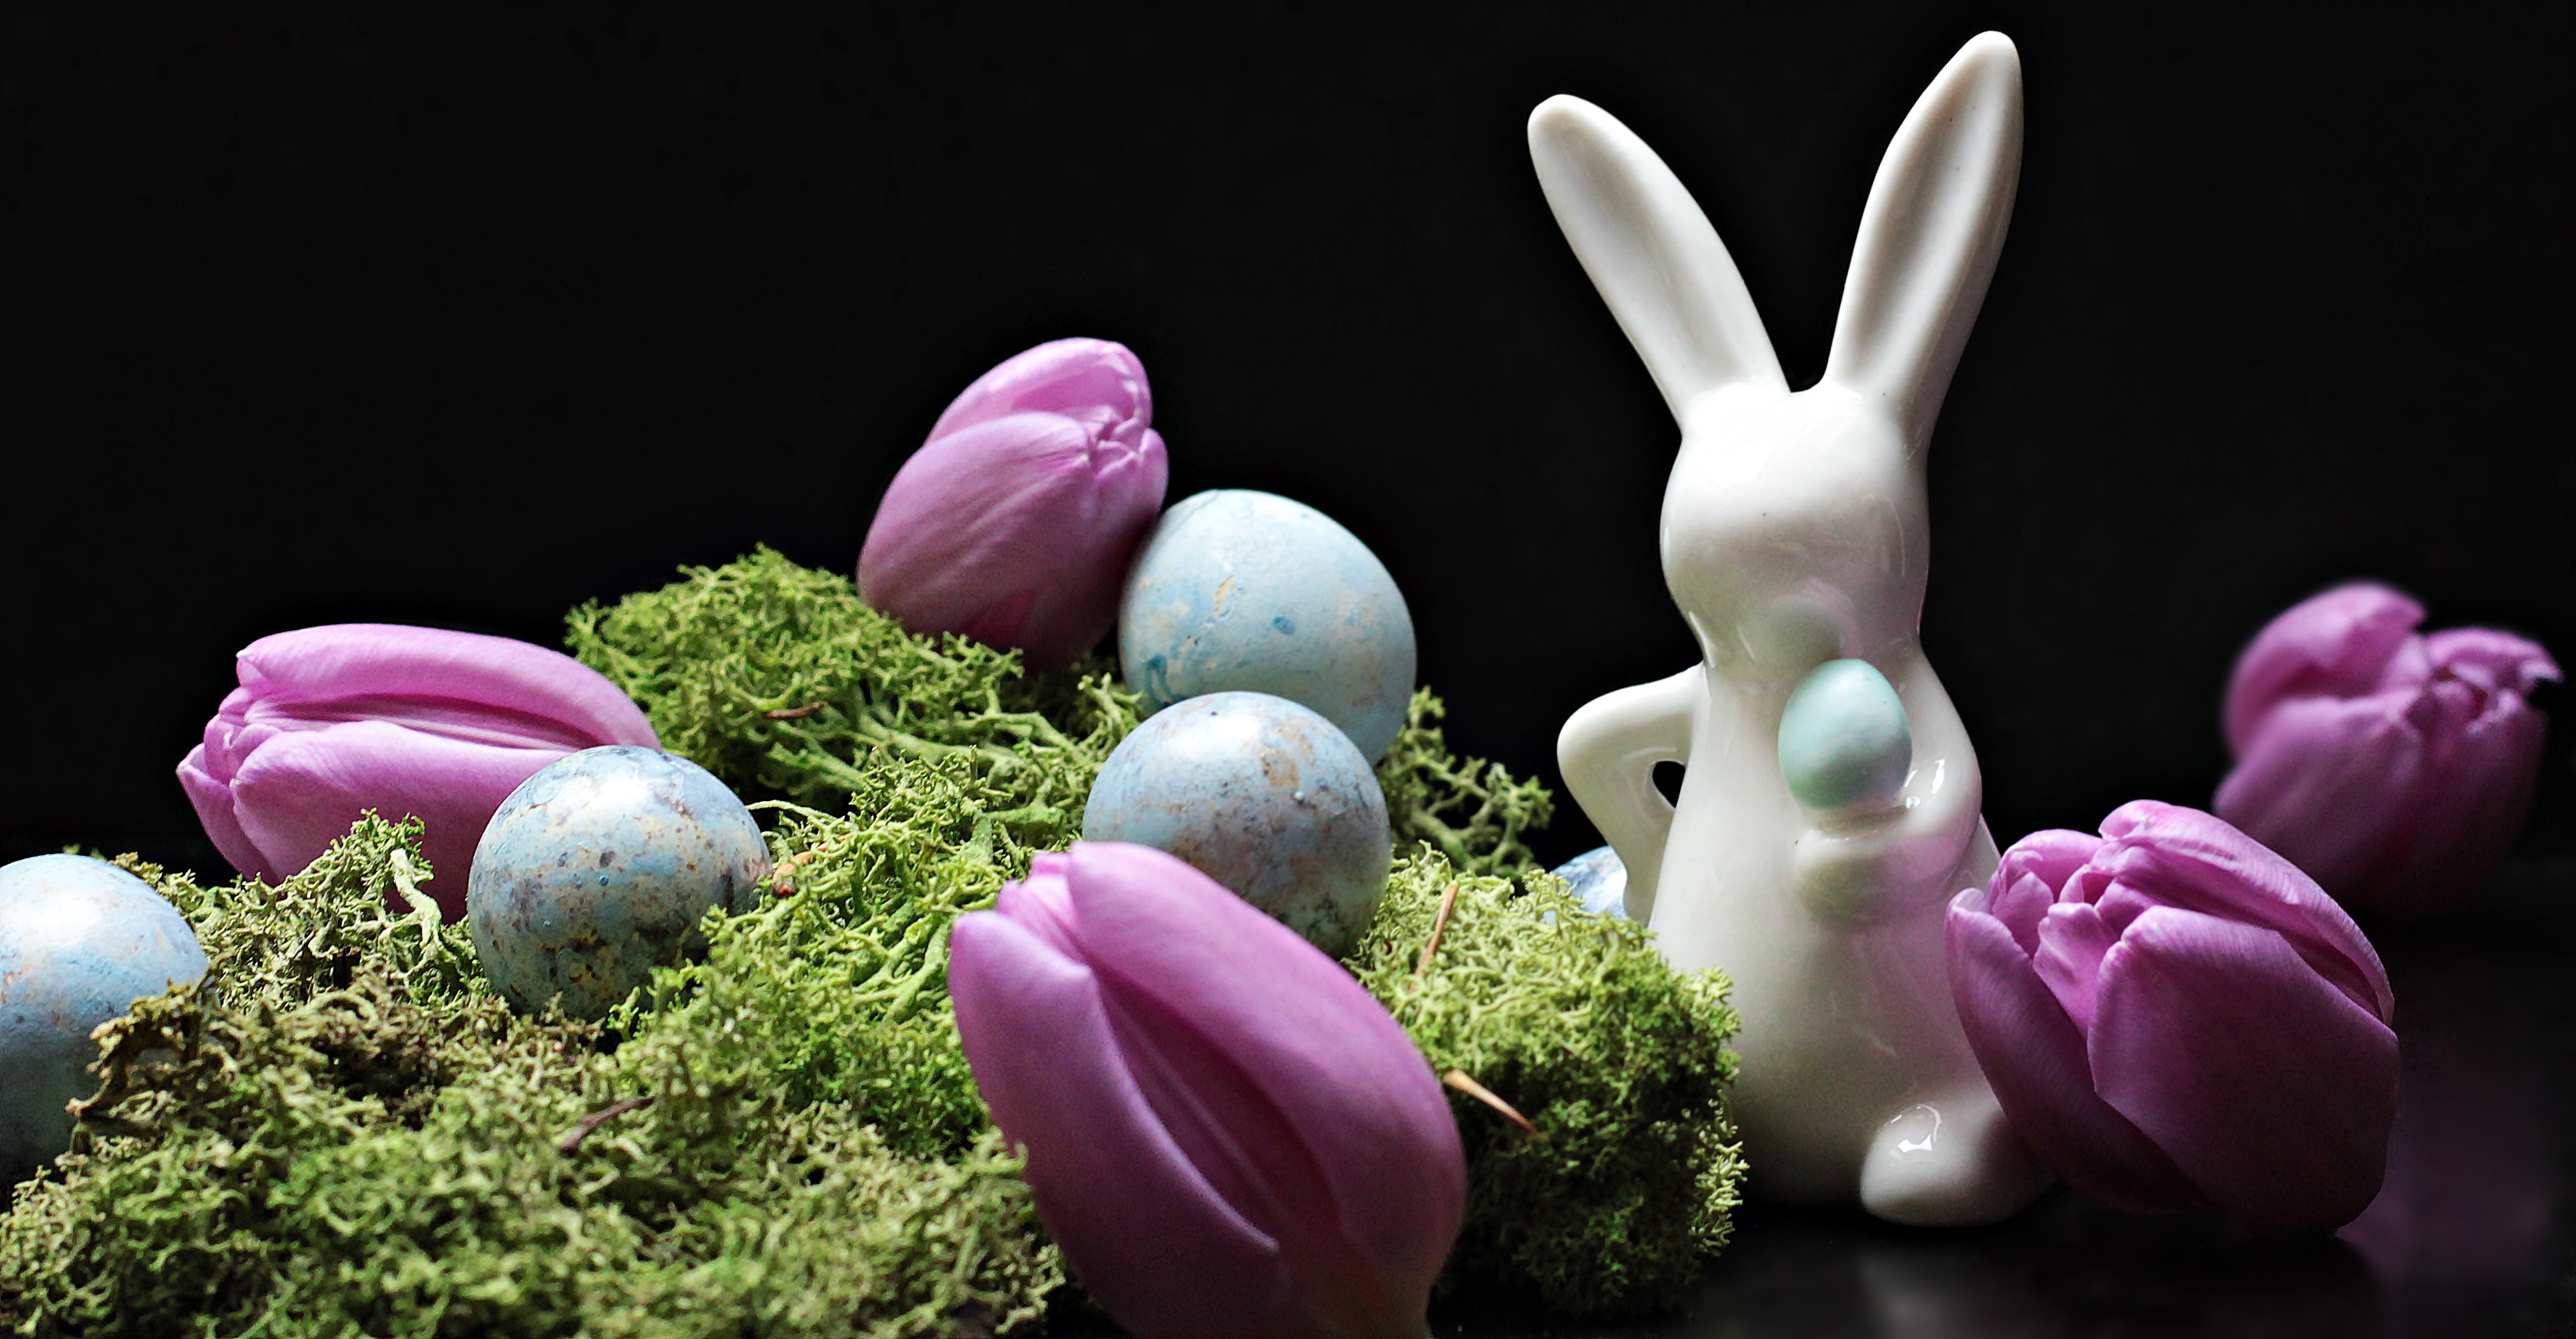
hand, plant, flower, purple, petal, moss, decoration, spring, green, color, ceramic, blue, pink, flora, map, egg, deco, flowers, hare, close up, purple flowers, figure, postcard, easter, tulips, tradition, greeting, greeting card, easter bunny, easter decoration, macro photography, customs, invitation, happy easter, easter theme, easter greeting, purple tulips, blue eggs, easter greetings, dekoeier, spring consumption, easter mood